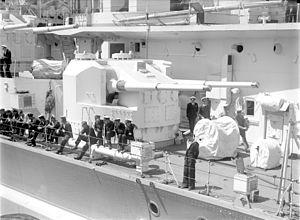
La classe King George V est une classe de cuirassés de la Royal Navy durant la Seconde Guerre mondiale. Cinq navires de cette classe ont été lancés et mis en service, les HMS King George V et Prince of Wales en 1940, le HMS Duke of York en 1941, les HMS Howe et Anson en 1942.